Pine Mountain, Queensland

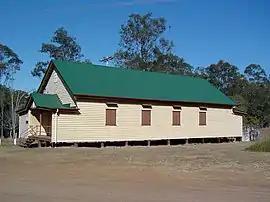
Pine Mountain Community Hall, 2014

Pine Mountain is a semi-rural locality in the City of Ipswich, Queensland, Australia. In the , Pine Mountain had a population of 1,695 people.